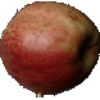
Label: Apple Red 3